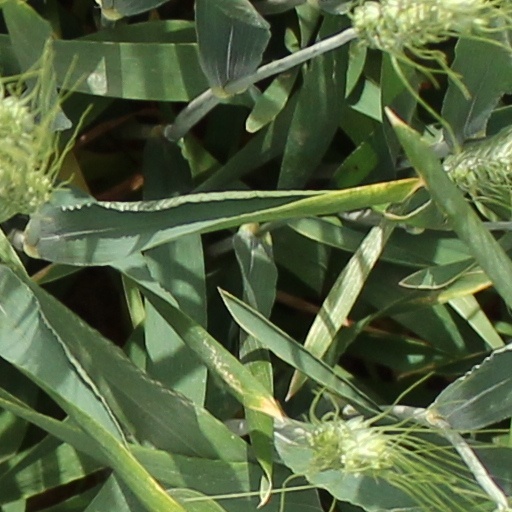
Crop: wheat